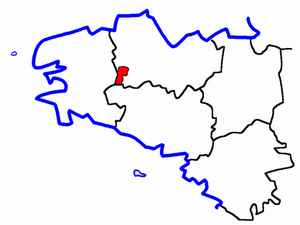
Le canton de Maël-Carhaix est une ancienne division administrative bretonne, située dans le département des Côtes-d'Armor et la région Bretagne.